Dominic Fletcher

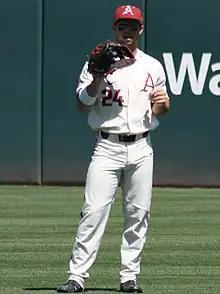
Fletcher with Arkansas in 2019

Dominic Paul Fletcher (born September 2, 1997) is an American professional baseball outfielder in the Chicago White Sox organization. He has previously played in Major League Baseball (MLB) for the Arizona Diamondbacks.